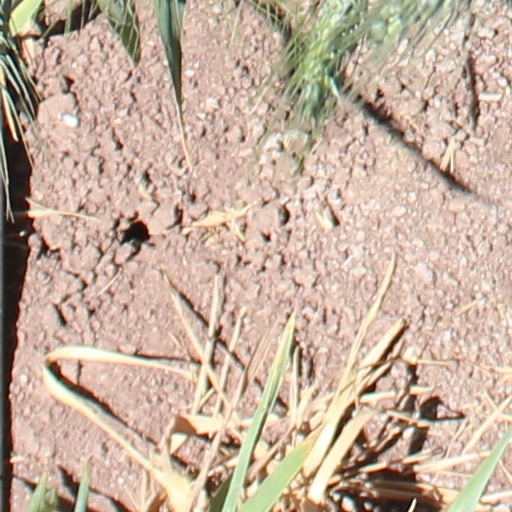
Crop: wheat